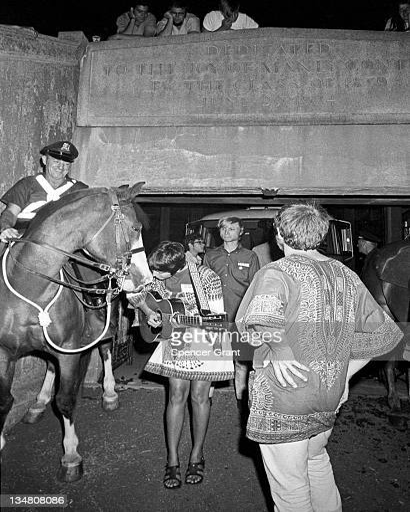
folk rock artist serenades a cop 's horse